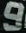
Number: 9